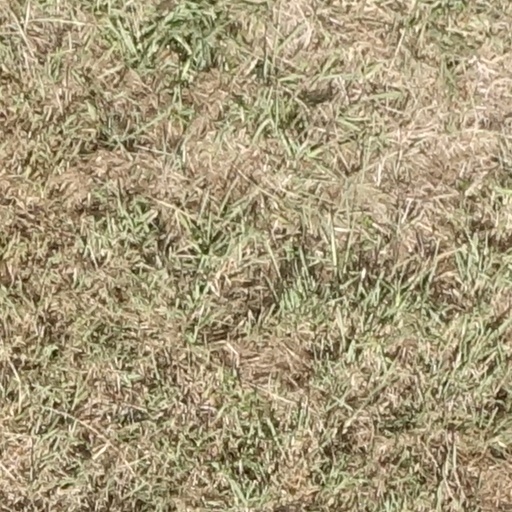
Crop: sorghum